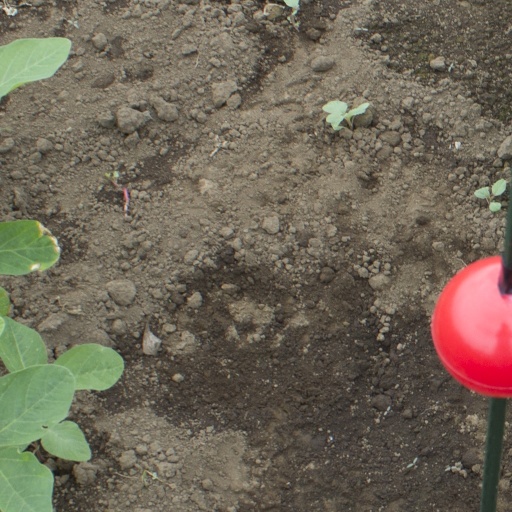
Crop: soybean